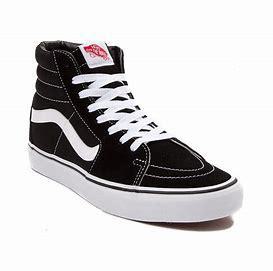
Brand: Vans
Model: Skate Skate